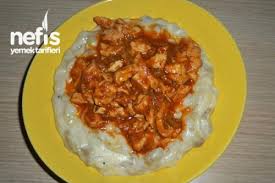
Yemek: hunkar_begendi